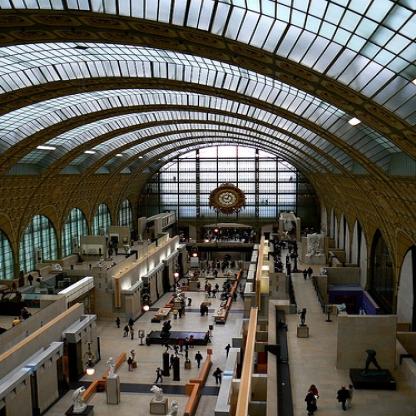
Scene: Indoor